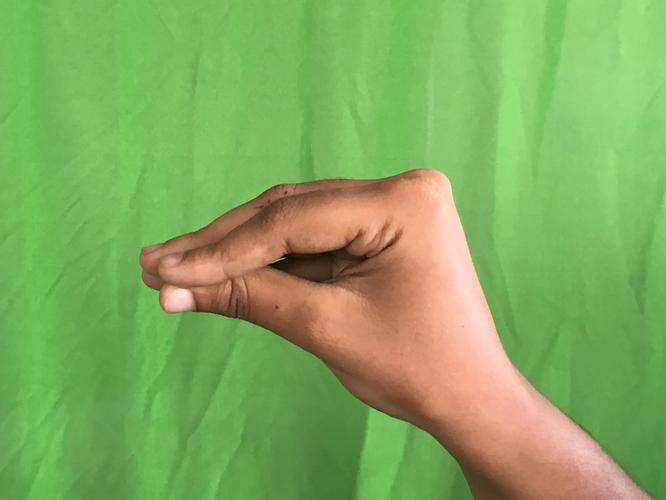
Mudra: Mukulam
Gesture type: single_hand